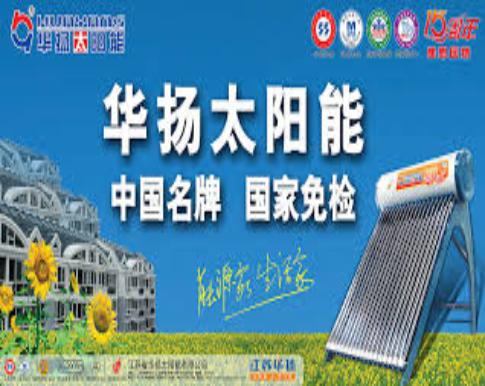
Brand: huayang
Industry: Necessities